Klimt University of Vienna Ceiling Paintings

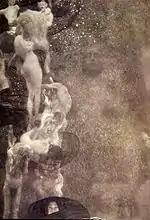
"Philosophy", 1899–1907. Ceiling panel for the Great Hall of Vienna University. Destroyed by fire in Schloss Immendorf in 1945.

"Philosophy" was the first of the three pictures presented to the Austrian Government at the seventh Vienna Secession exhibition in March 1900. It had been awarded a gold medal at the World Exhibition in Paris, but was attacked by many art critics in his own country. Klimt described the painting as follows: "On the left a group of figures, the beginning of life, fruition, decay. On the right, the globe as mystery. Emerging below, a figure of light: knowledge." Critics were disturbed by its depiction of men and women drifting in an aimless trance. The original proposal for the theme of the painting was "The Victory of Light over Darkness", but what Klimt presented instead was a dreamlike mass of humanity, referring neither to optimism nor rationalism, but to a "viscous void".